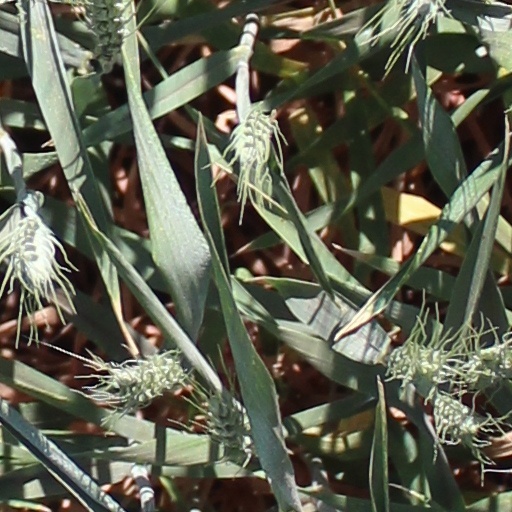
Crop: wheat